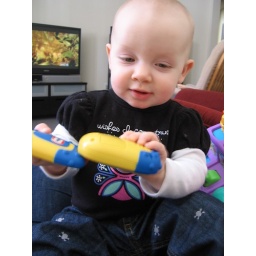
Our little girl with cell phone in hand and wearing her awesome new pirate jeans.